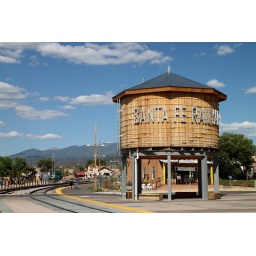
Water tower adjacent to the railroad tracks in the Railyards area of Santa Fe, NM, with mountains to the north in the background.